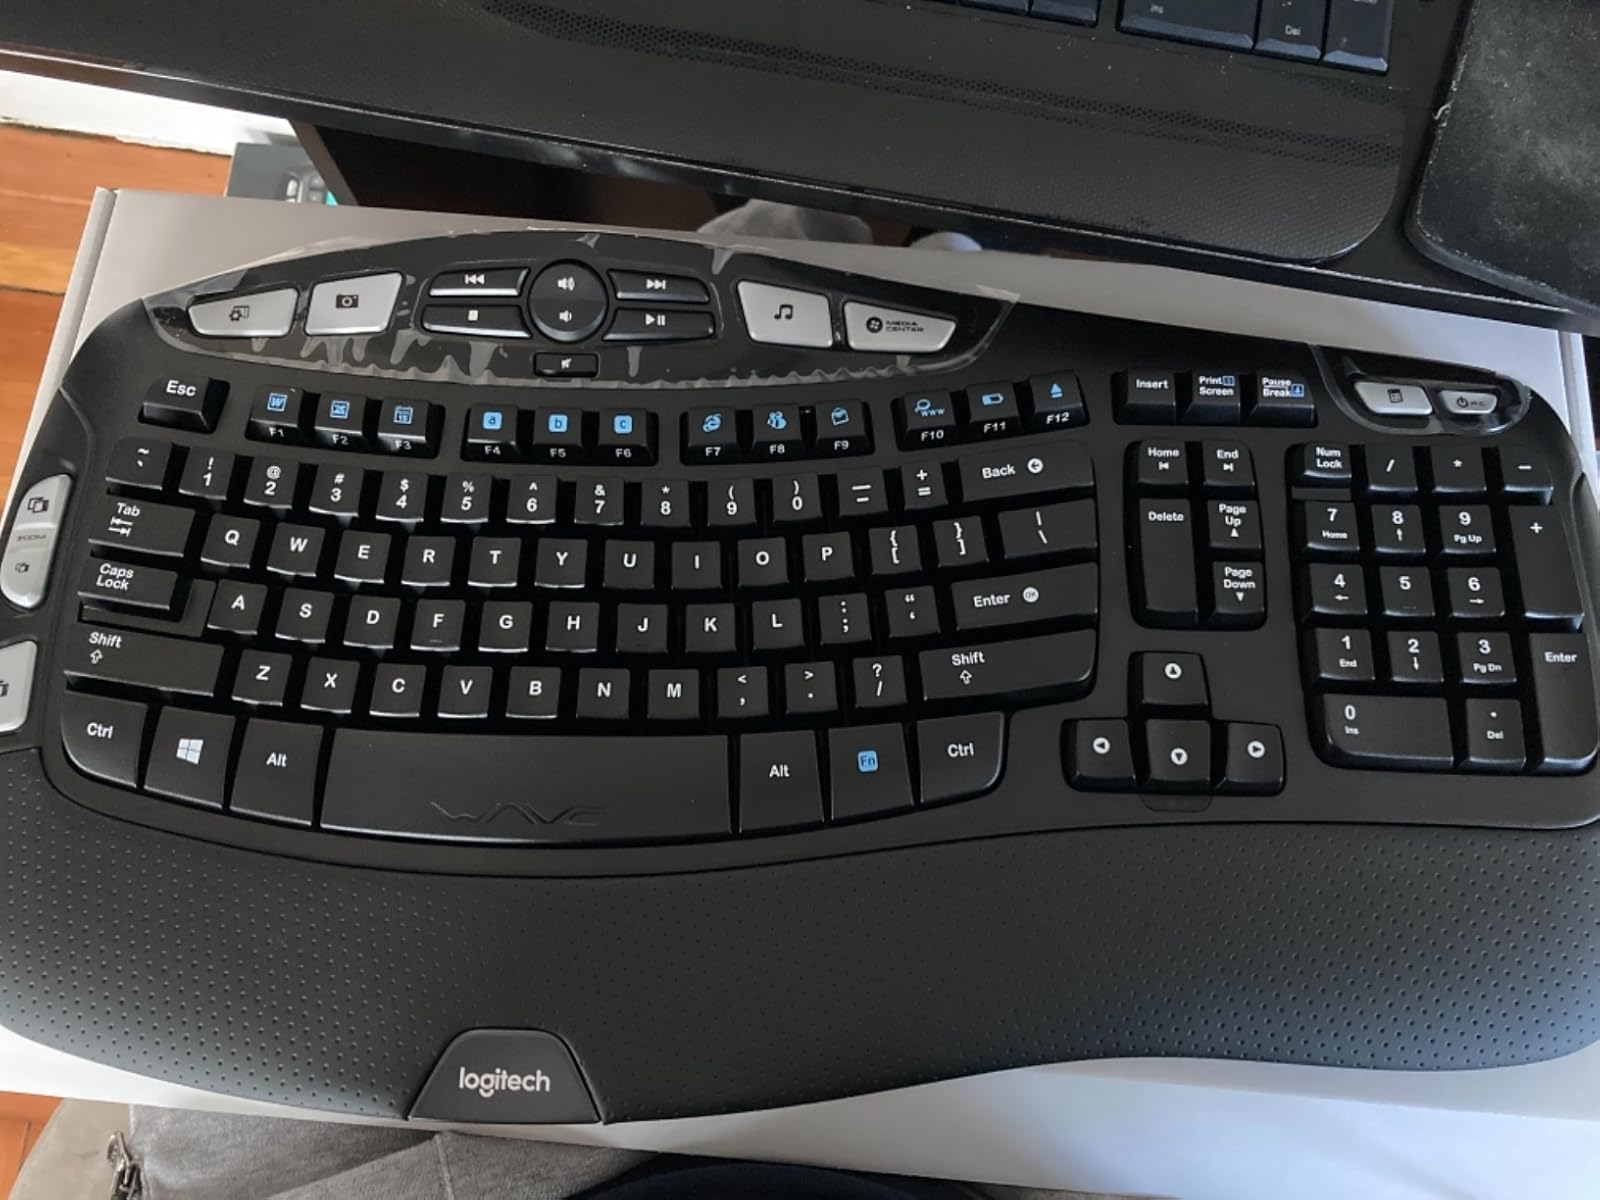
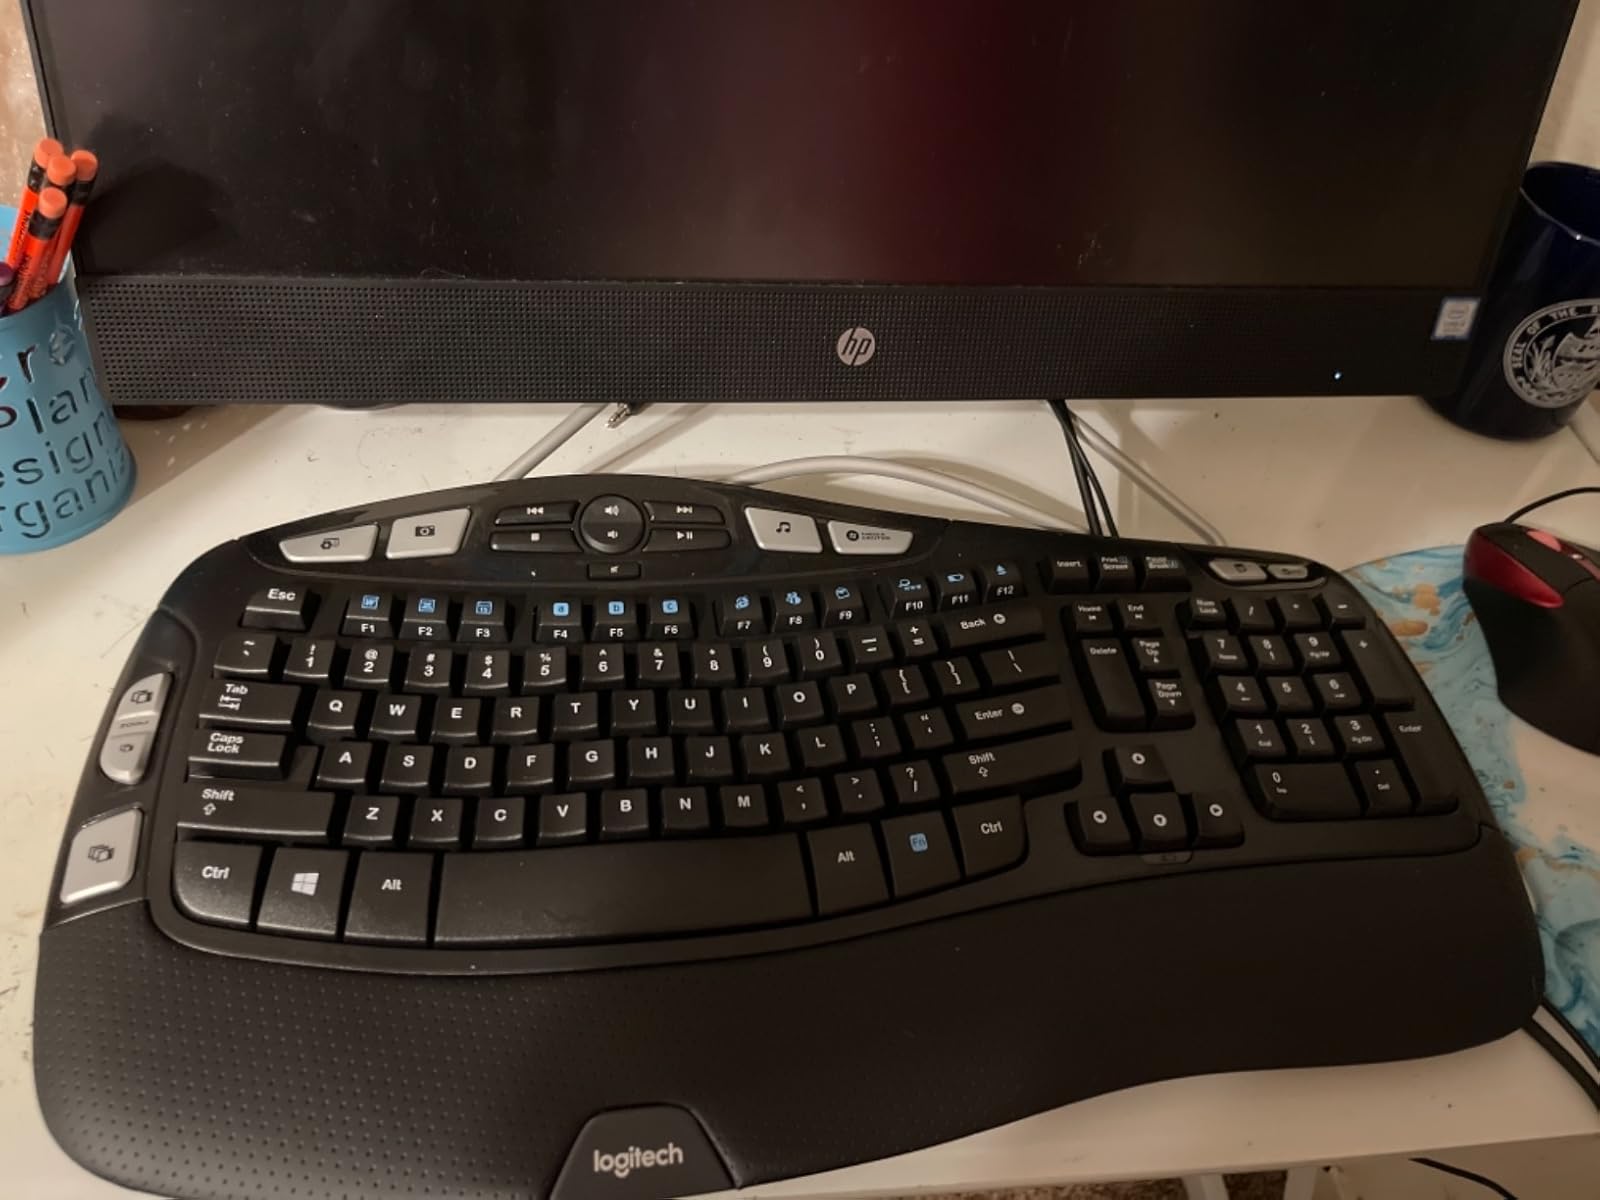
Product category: keyboard
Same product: yes